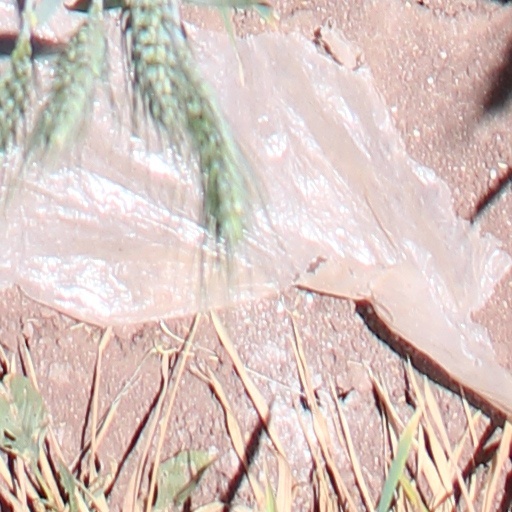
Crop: wheat